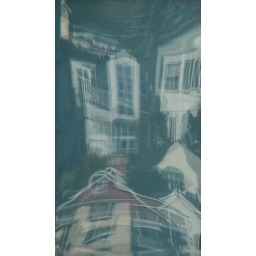
Bizarre reflections of the historic houses of the harbourside surburb of Mt Victoria in the windows of Te Papa museum, Wellington harbour, New Zealand